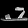
Label: Sandal